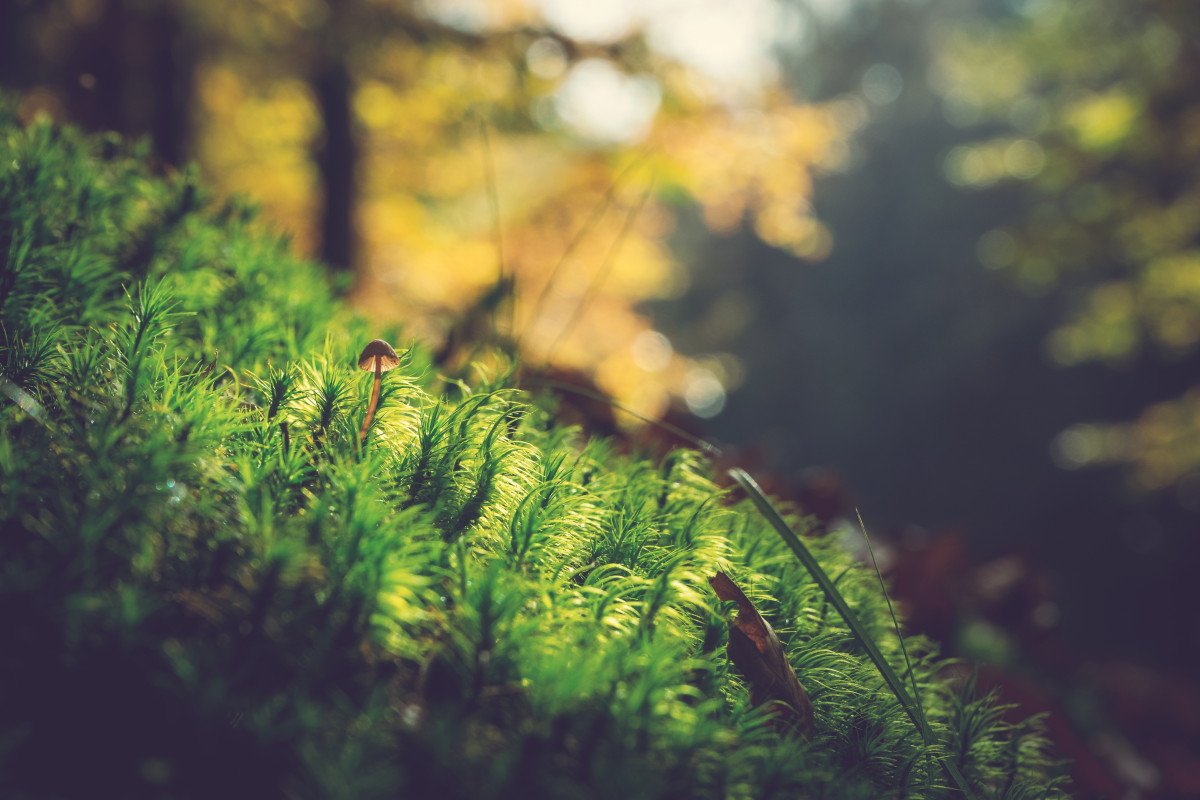
Tags: nature, forest, grass, branch, light, growth, sunlight, leaf, flower, moss, green, autumn, botany, mushroom, flora, rainforest, woodland, habitat, macro photography, natural environment, woody plant